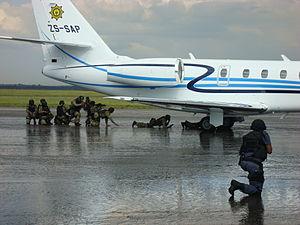
La South African Police Service Special Task Force est une unité sud africaine de contre-terrorisme et de libération d'otages, créée en 1976. Elle dépend de la Police sud-africaine.